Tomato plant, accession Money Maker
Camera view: vertical (180 deg); turntable rotation: 180 degrees
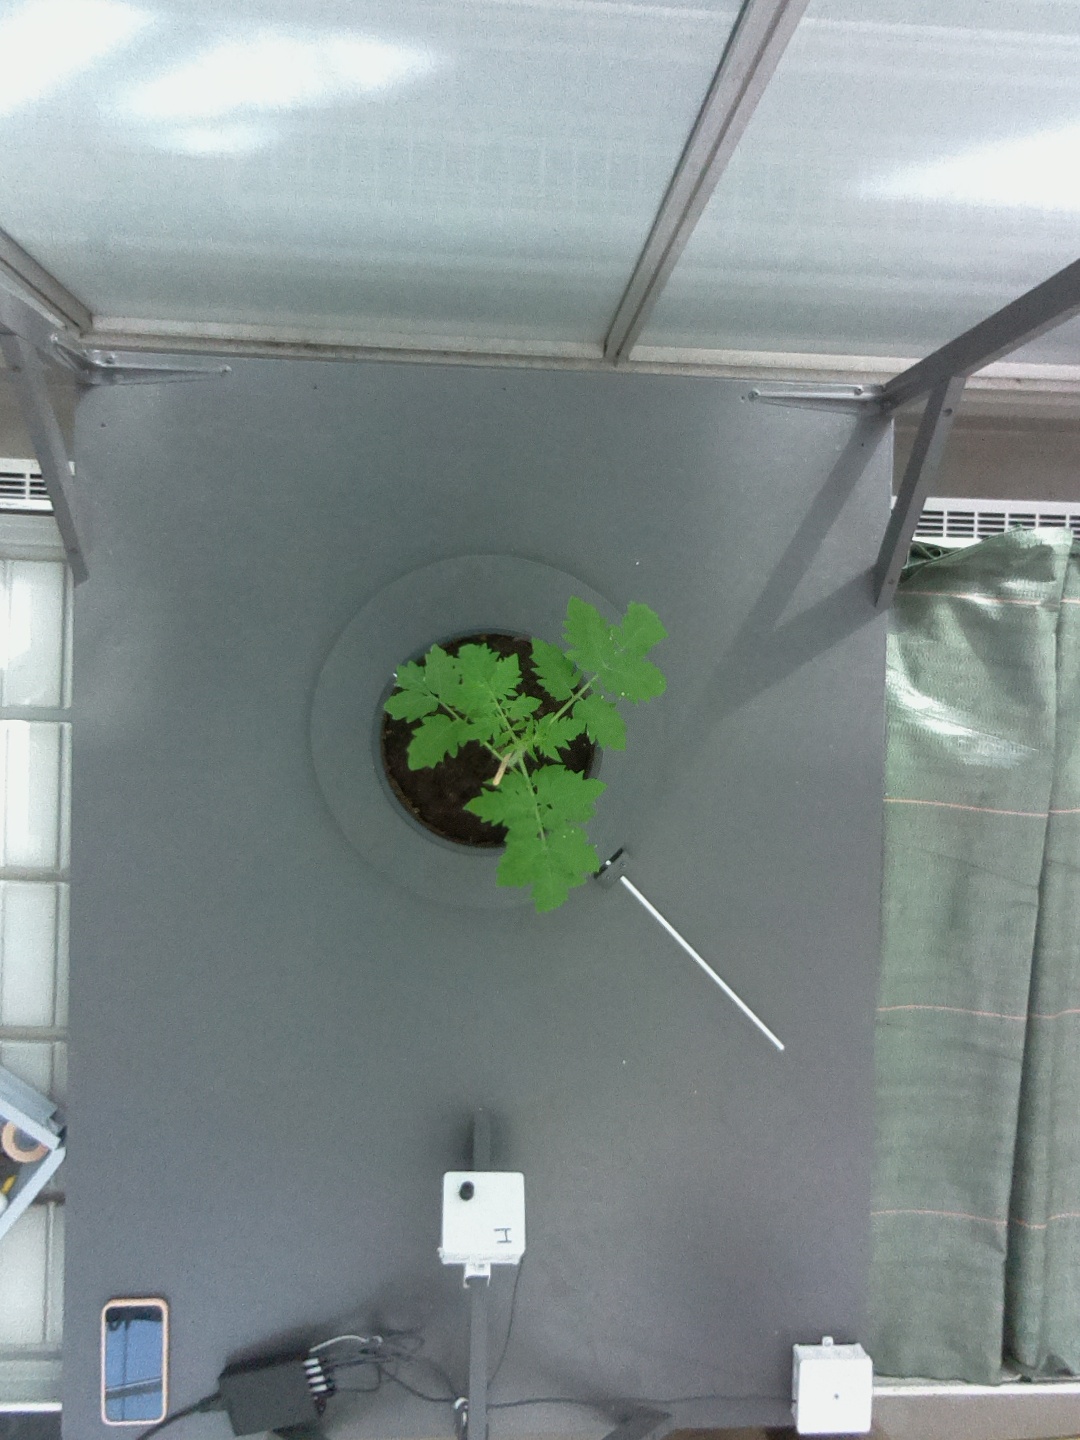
BBCH growth stage 13: 6 of true leaves visible